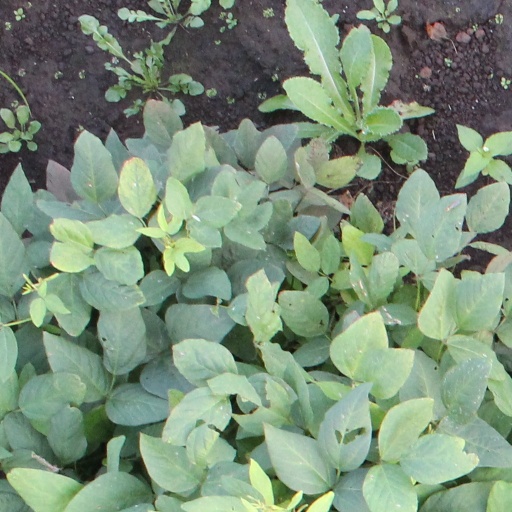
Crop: soybean